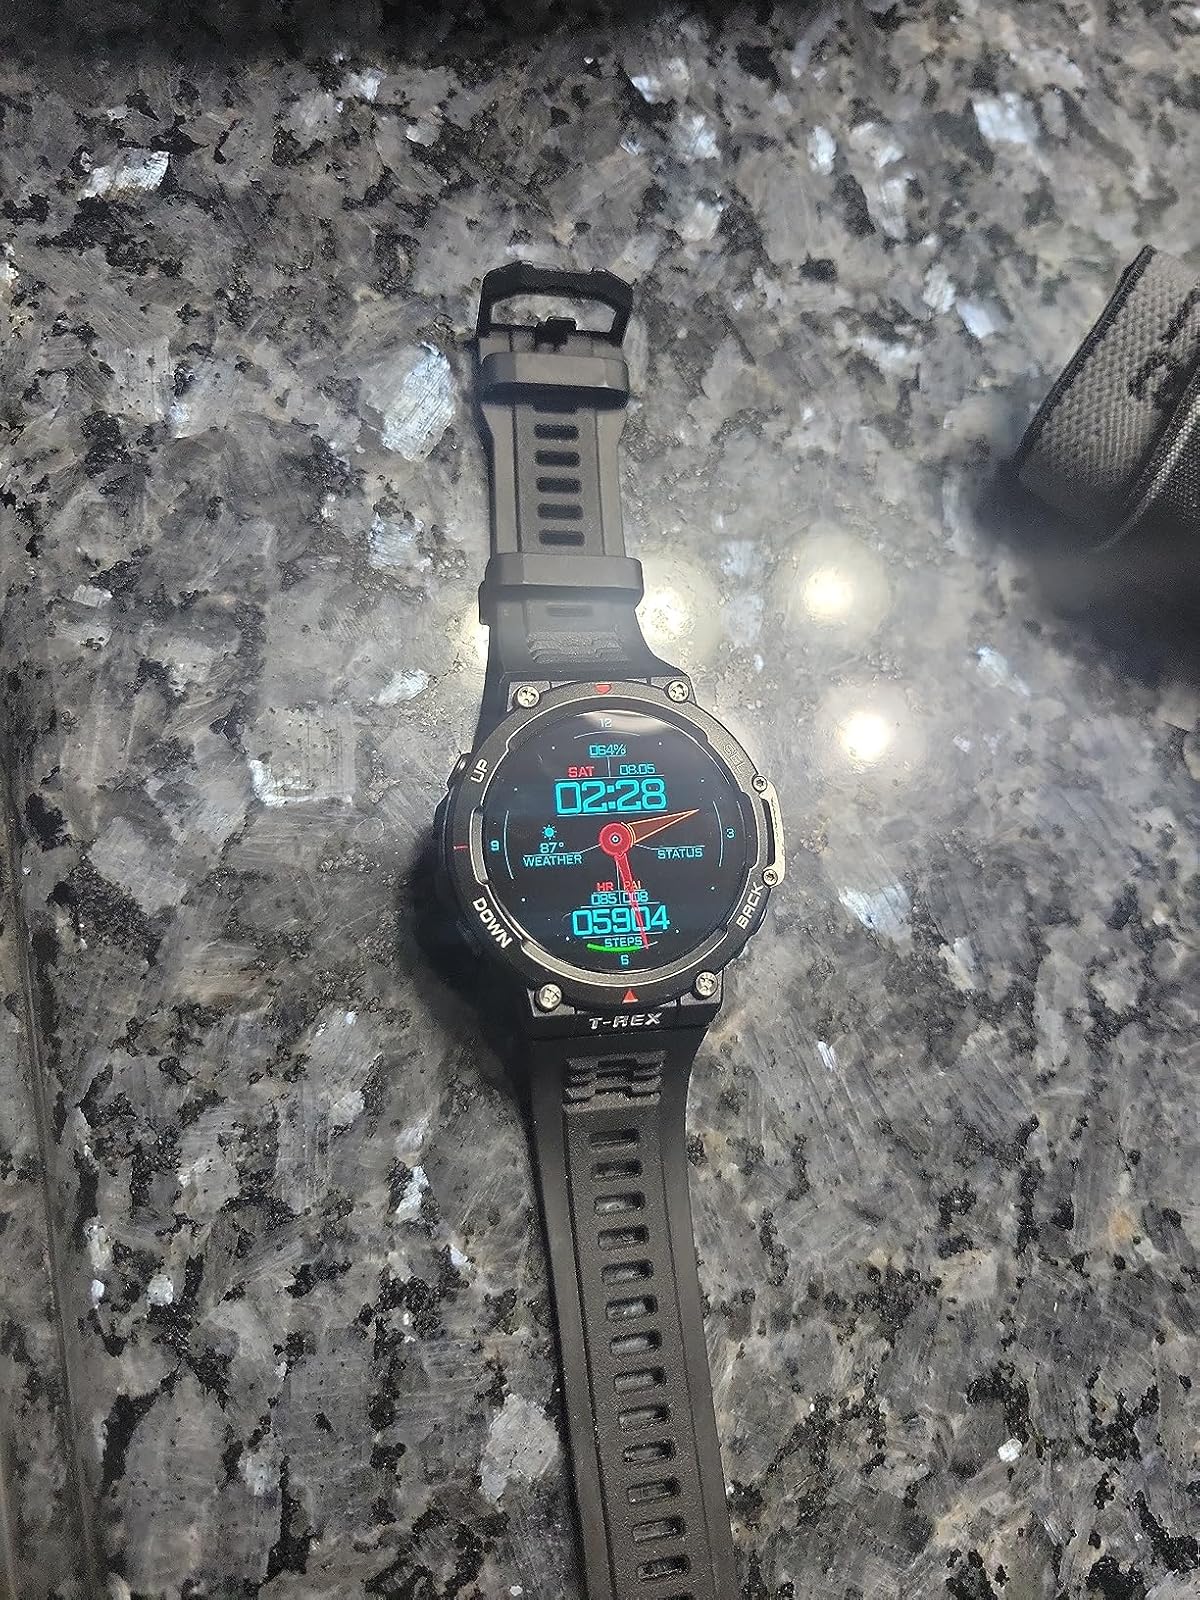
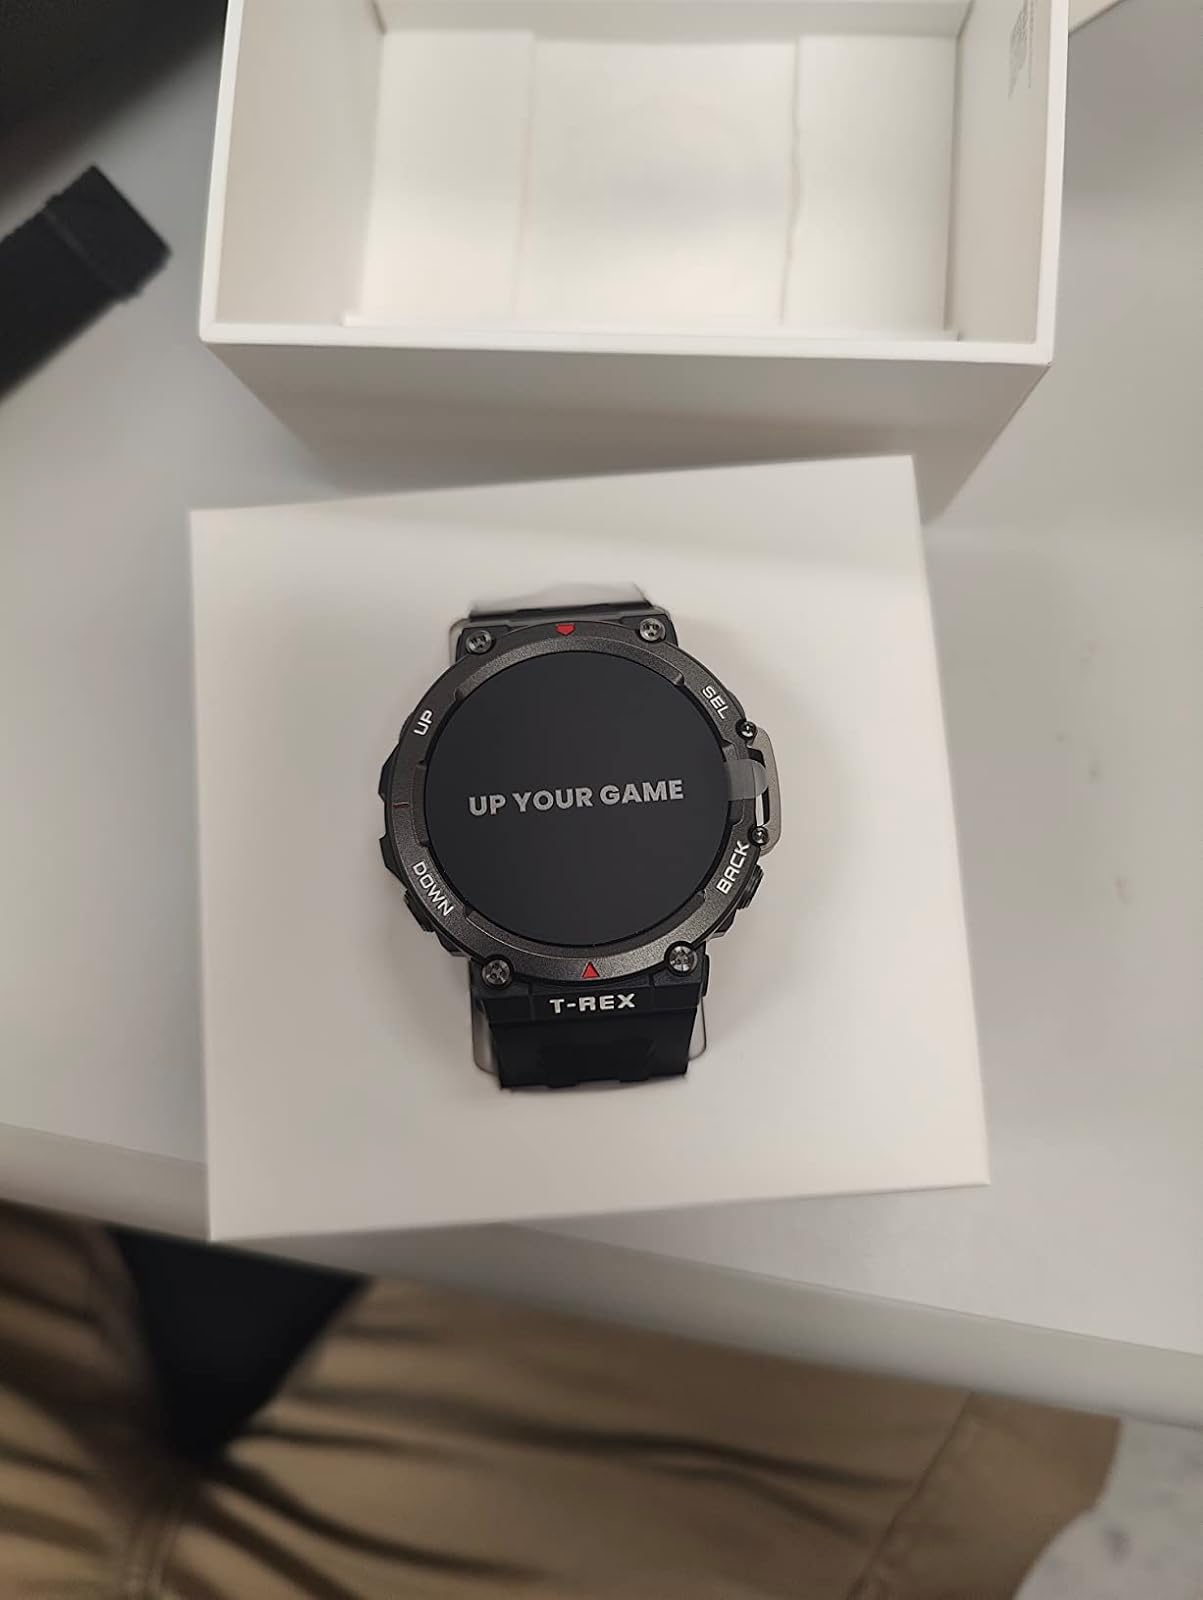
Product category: smartwatch
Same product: yes